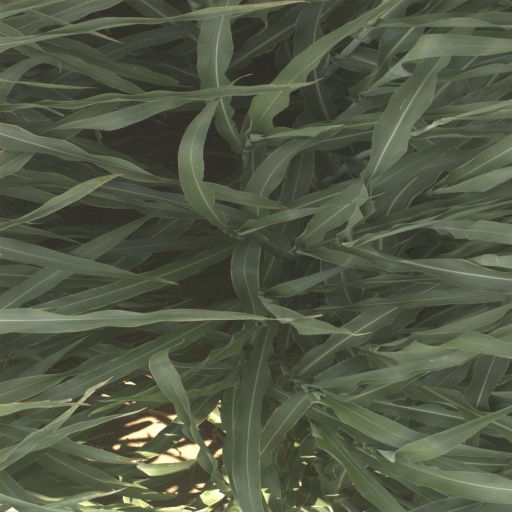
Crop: sorghum